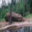
Label: elephant